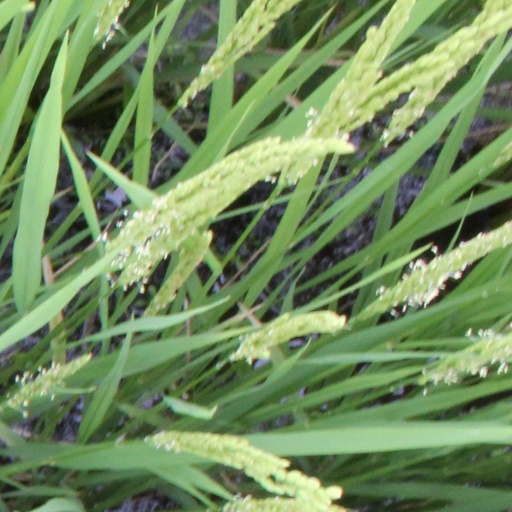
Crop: rice